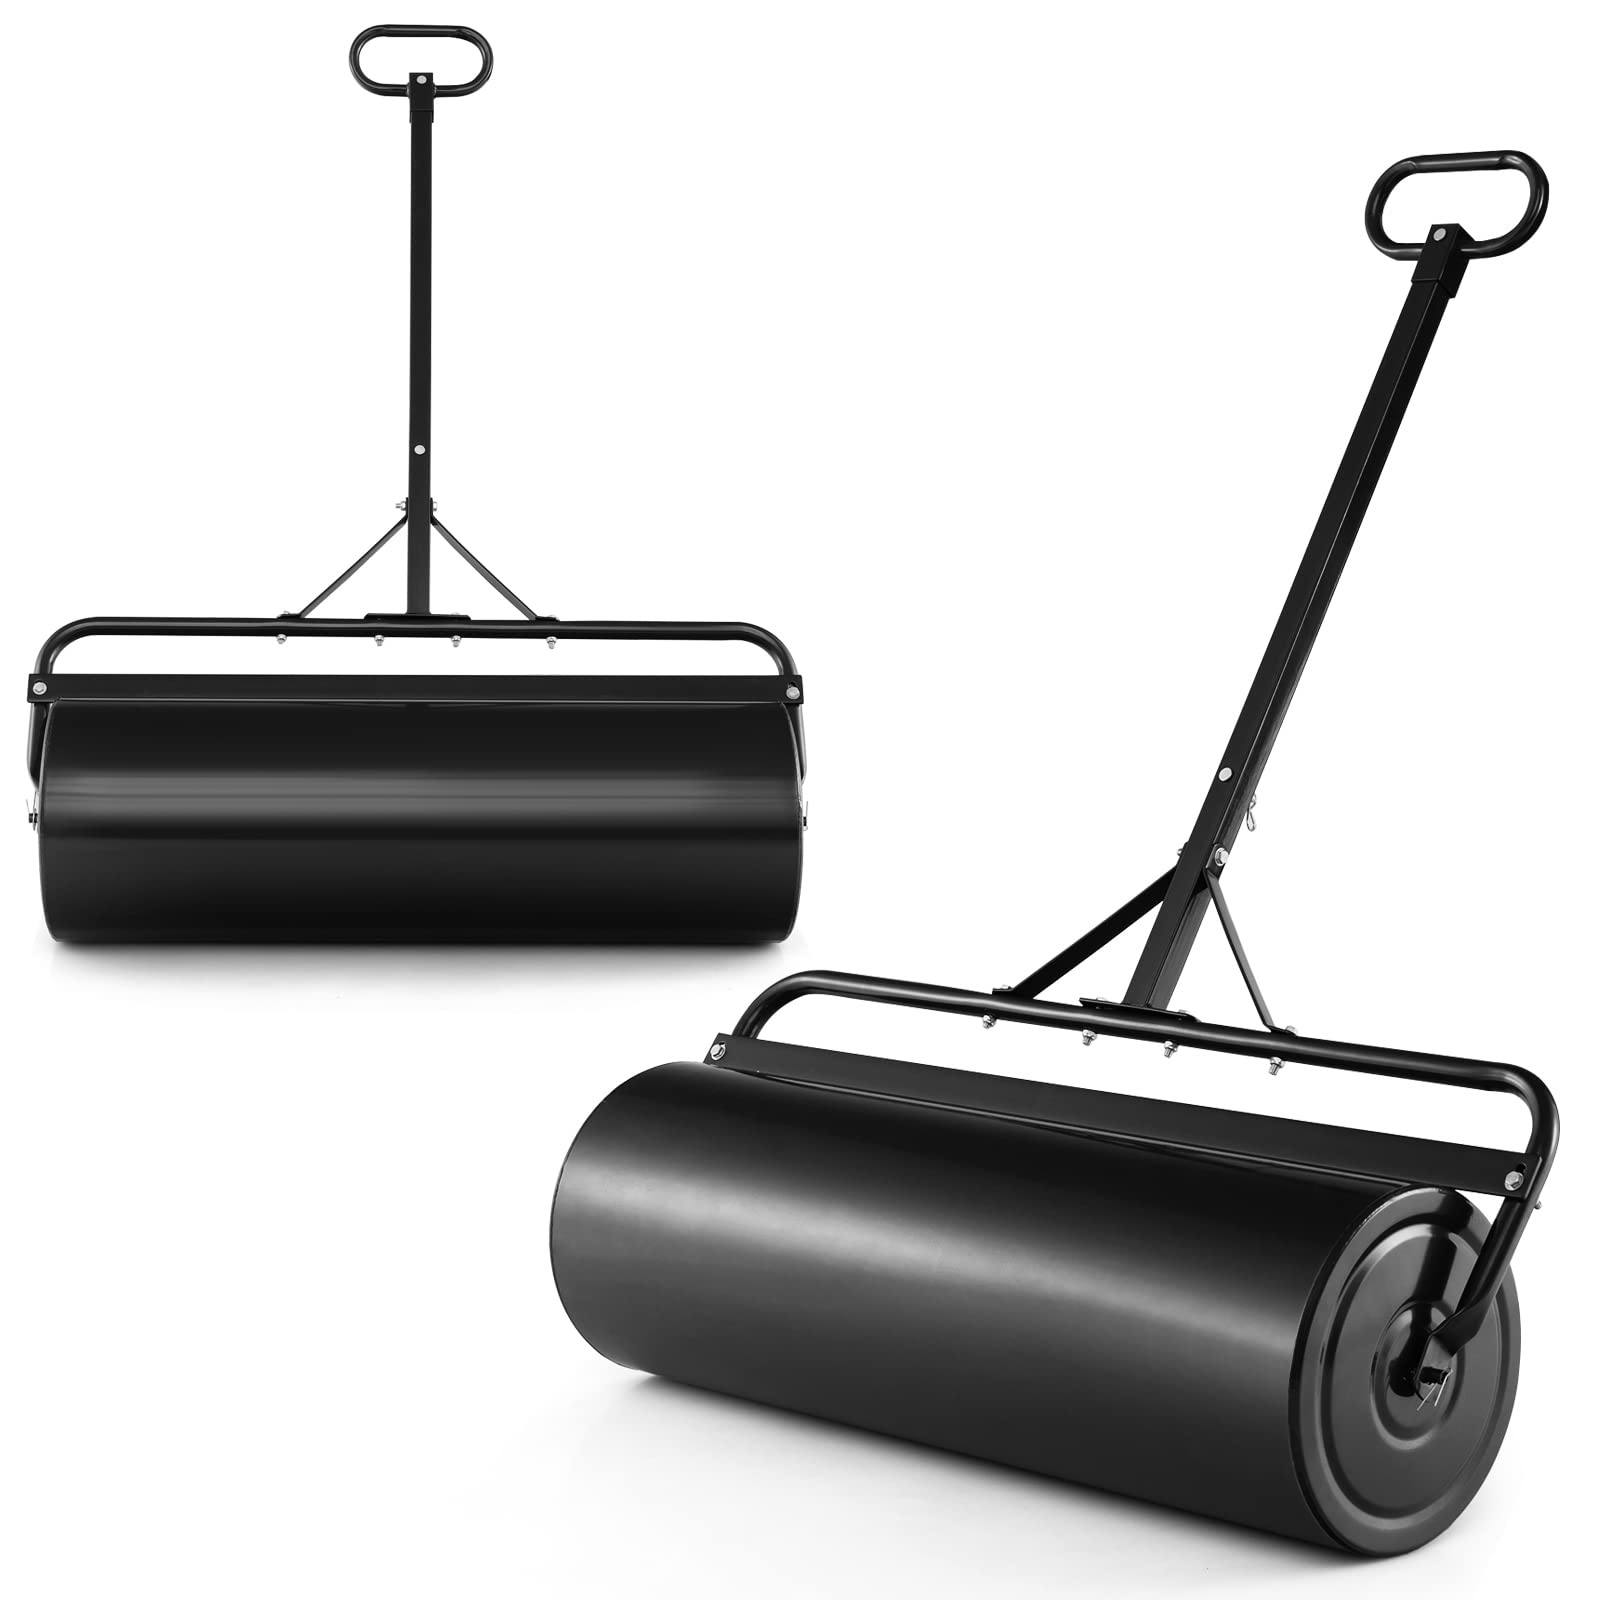
Goplus Lawn Roller, Push/Tow-Behind Lawn Roller, 17 Gallon/63L Water/Sand-Filled Sod Roller with Detachable Gripping Handle
Durable & Rustproof Construction: The tow-behind lawn roller adopts a heavy-duty metal frame, which is characterized by good sturdiness and durability, ensuring long service life. And the surface has been treated with powder-coated finishes, ensuring good rust resistance. Lush/Pull/Tow-Behind Combination: The steel lawn roller is equipped with a comfortable gripping handle, allowing you to push or pull to move the roller easily. More than that, the handle can be fixed on the tow bottom when not in use, therefore you can connect to a tractor to move it. 17 Gallons Large Capacity: This metal sod roller is designed with a large-capacity cylinder that can hold up to 63 L of water or sand. And by adding its own weight, the garden lawn roller helps your job done more efficiently. Besides, there exists a removable drain plug for easy filling or emptying. Humanized Design: The lawn roller features a scraper bar to prevent the accumulation of debris and soil and round corners that ensure smooth turns without damaging lawns. Besides, thanks to the gripping handle, you can lean it against the wall or hang it on the wall in any corner for space-saving storage. Treat Lawn Care Equipment: This practical toe-back lawn roller solves the problem of soil clumping caused by cold weather or frost and improves the smoothness of the lawn surface. The lawn roller also ensures an even distribution of soil in the lawn or garden.
Brand: GoplusCA
Category: Home & Garden > Lawn & Garden > Gardening > Gardening Tools > Lawn Rollers > Tow Behind Lawn Rollers